Amihan (mythology)

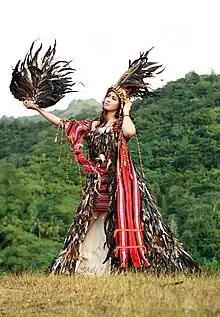
A locally designed attire depicting Amihan

Amihan is a deity that is depicted as a bird in the Philippine mythology. According to the Tagalog folklore, Amihan is the first creature to inhabit the universe, along with the gods called Bathala and Aman Sinaya. In the legend, Amihan is described as a bird who saved the first human beings, Malakas and Maganda, from a bamboo plant.